November (2022 film)

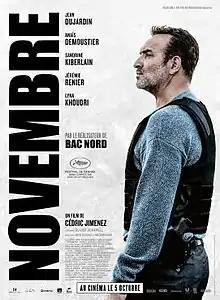
Official release poster

November is a 2022 French film written and directed by Cédric Jimenez, released on 5 October 2022.